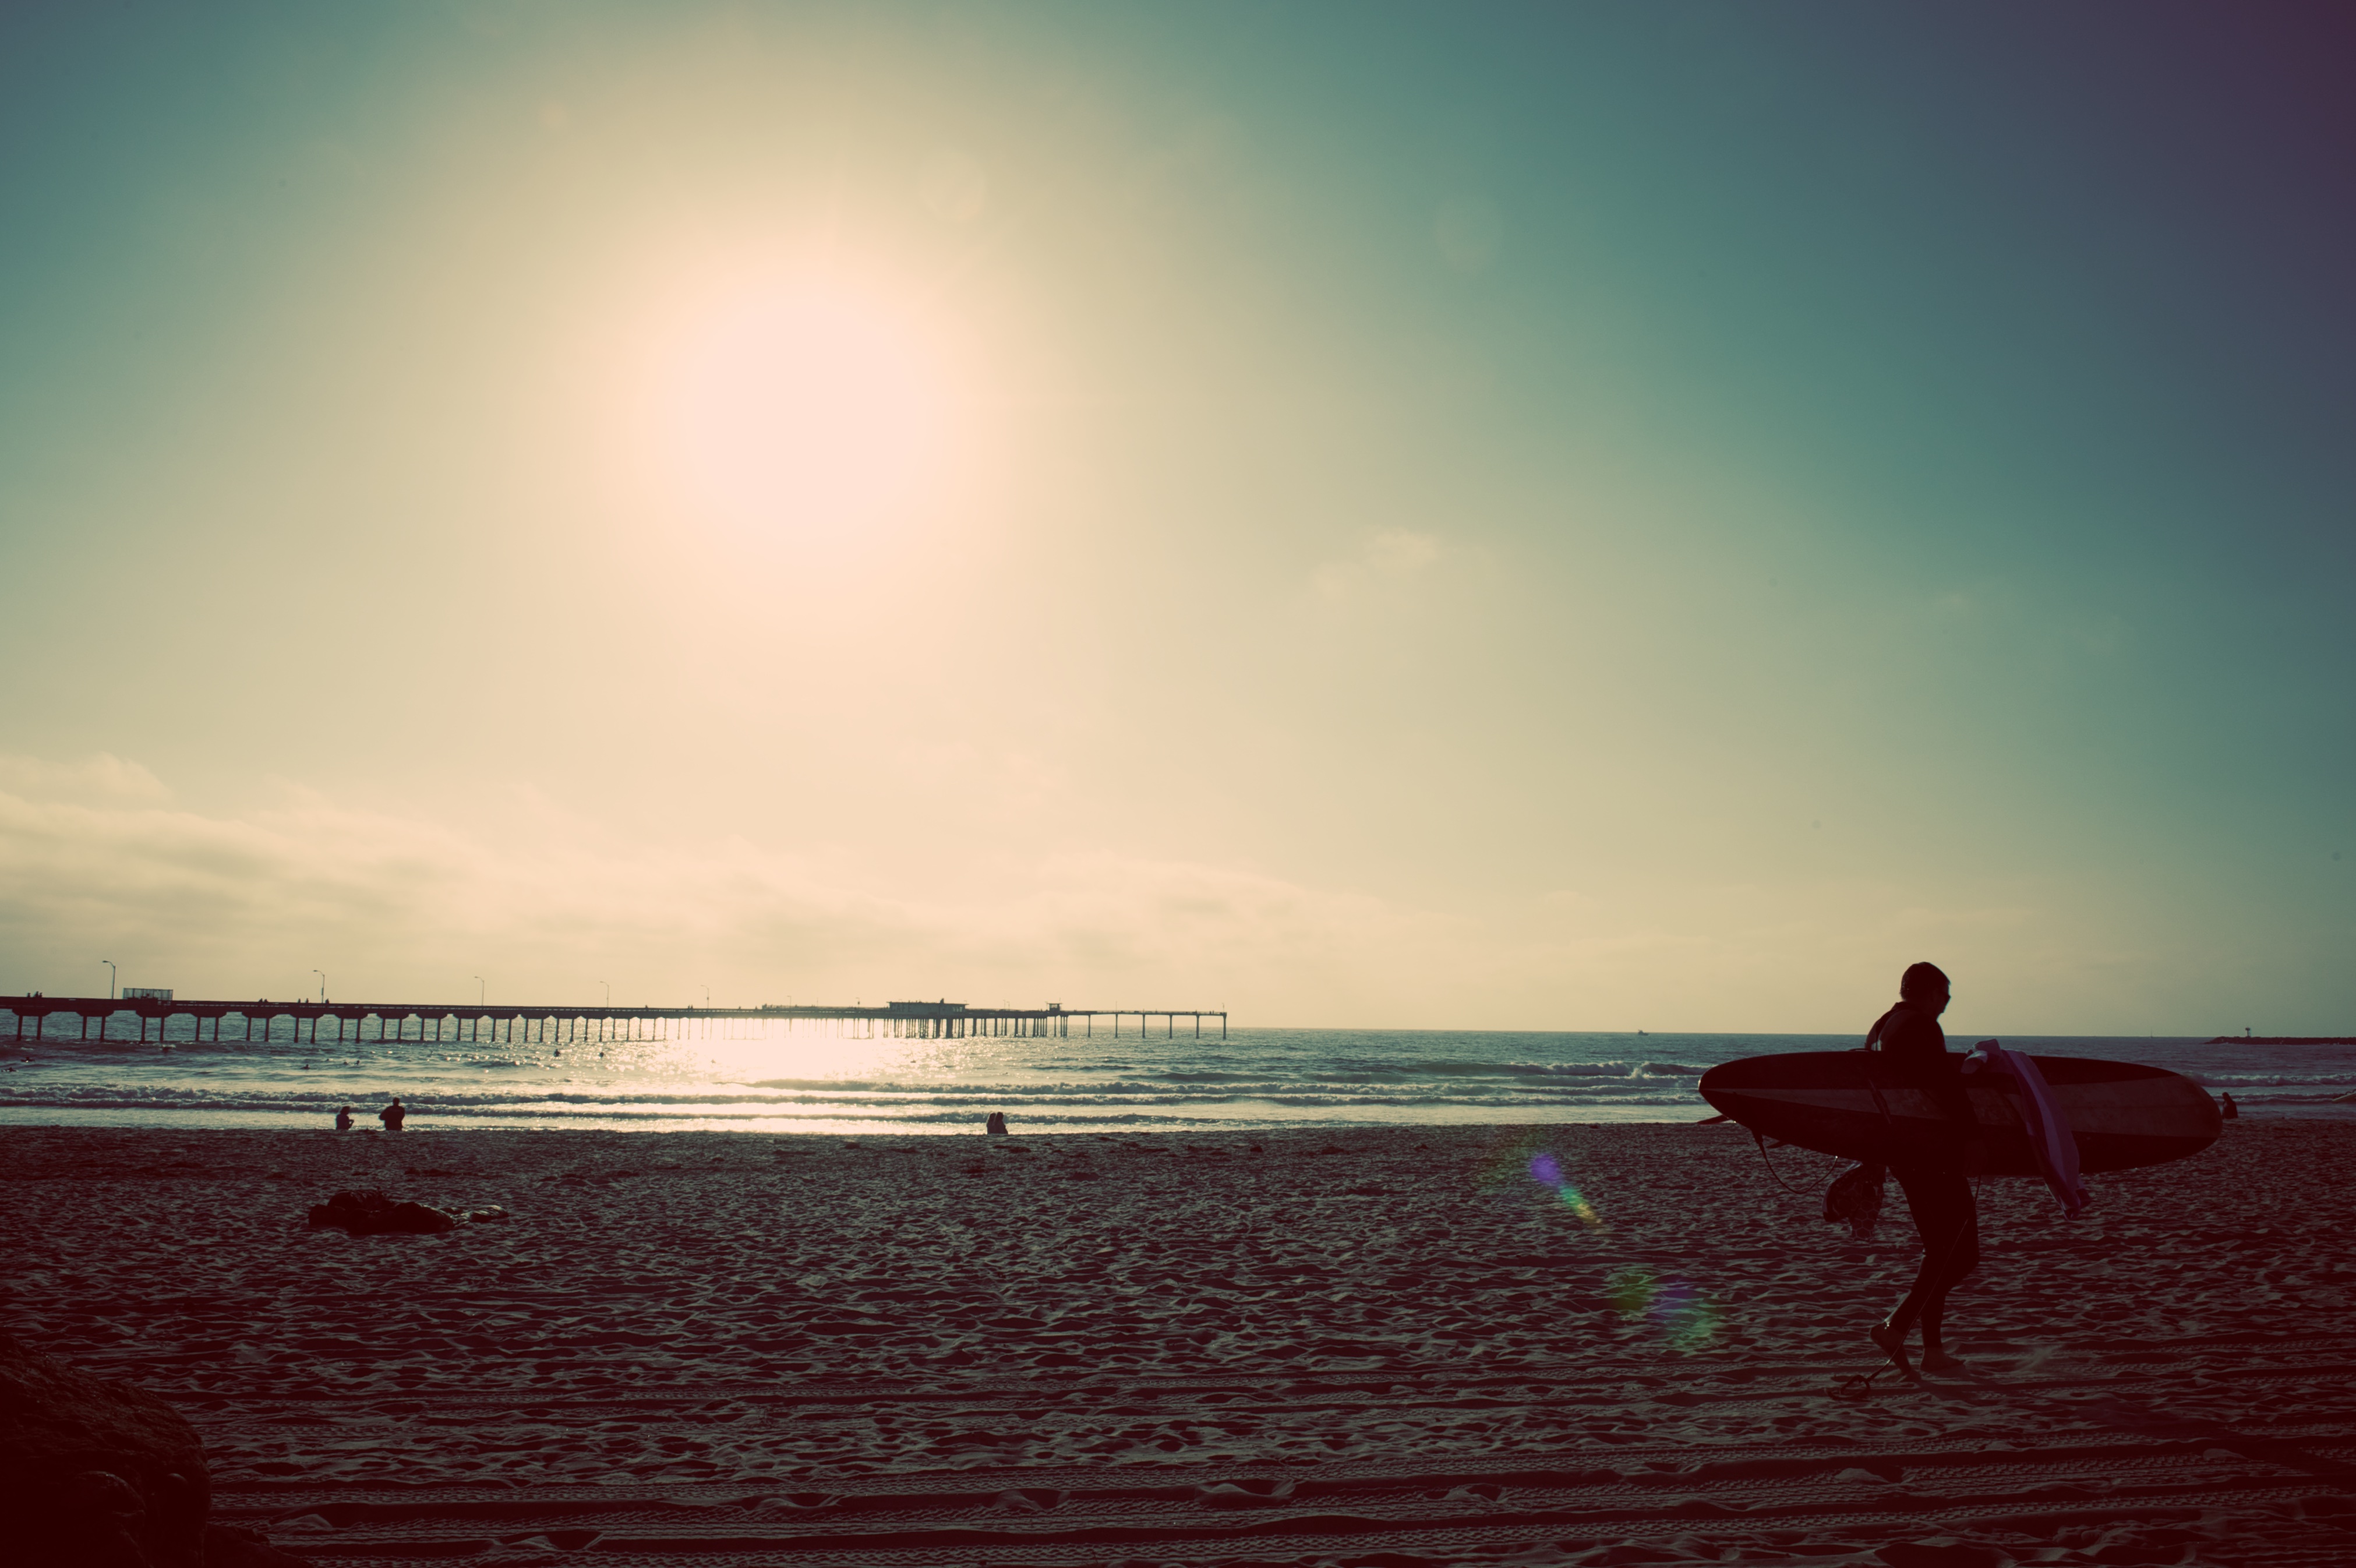
beach, sea, coast, sand, ocean, horizon, light, cloud, sky, sun, sunrise, sunset, sunlight, morning, shore, wave, dawn, summer, surfer, dusk, evening, reflection, bay, body of water, atmospheric phenomenon, wind wave